Leeds railway station

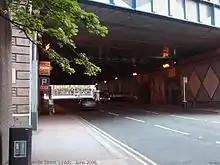
Neville Street passes under the railway station in June 2006

Leeds Interchange, located at the New Station Street exit, provides onward transport connections from the station. There are five bus stands serving Arriva Yorkshire, First West Yorkshire and Flyer routes 1, 4, 4F, 5, 14, 16, 16A, 19, 19A, 40, 444, 446, 870, A1 and DalesBus services 874 and 875. A 24-hour taxi rank also operates at the interchange.